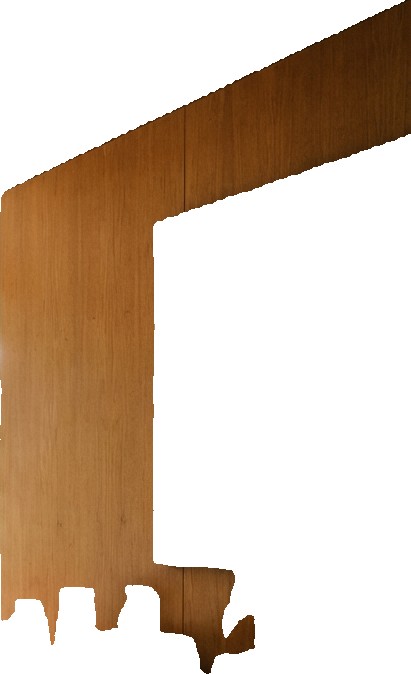
Surface category: wall